The Thundering Herd (1933 film)

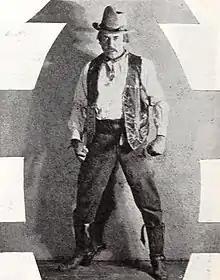
Noah Beery in the 1925 version

Reporting that the "less ambitious silent version [of 1925] probably cleared more profit than this more costly production," a contemporary review in "Variety" noted for this film that "no little care has been exercised to keep the production accurate," that "[a]ction is helped by the fact that none of the players appears in most westerns," but that although "[p]roductionally this is a much better picture than the average western [...] it's a western and can't live it down."